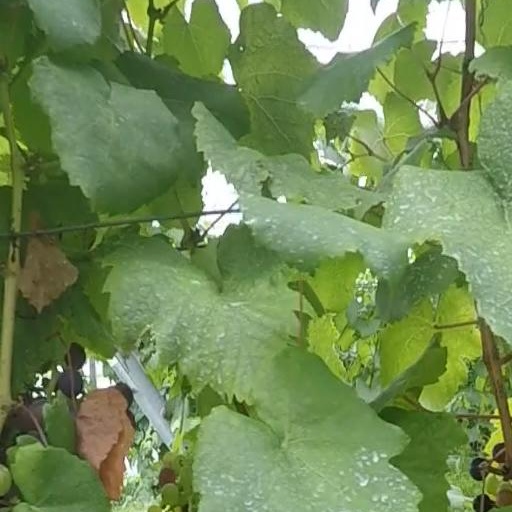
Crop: grape